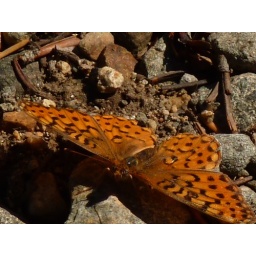
Check out the stained glass light on the rocks underneath the wings!